Yaracuy

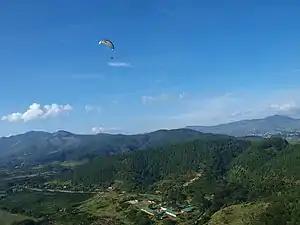
Mountainous landscape in the State of Yaracuy

Yaracuy offers throughout its geography a number of rivers such as: the Yaracuy, Yurubí, Aroa, Guama, Los Ureros, Carabobo, etc., and three reservoirs, Cumaripa, Guaremal and Cabuy. The rivers of the Yaracuy State are part of the Caribbean slope and the Atlantic slope. The Yaracuy and Aroa river basins correspond to the side of the Caribbean Sea, and the Cabuy, Turbio, Buria, and Nirgua rivers fall into the Atlantic basins, which form the hydrographic system of the Cojedes and San Carlos rivers.